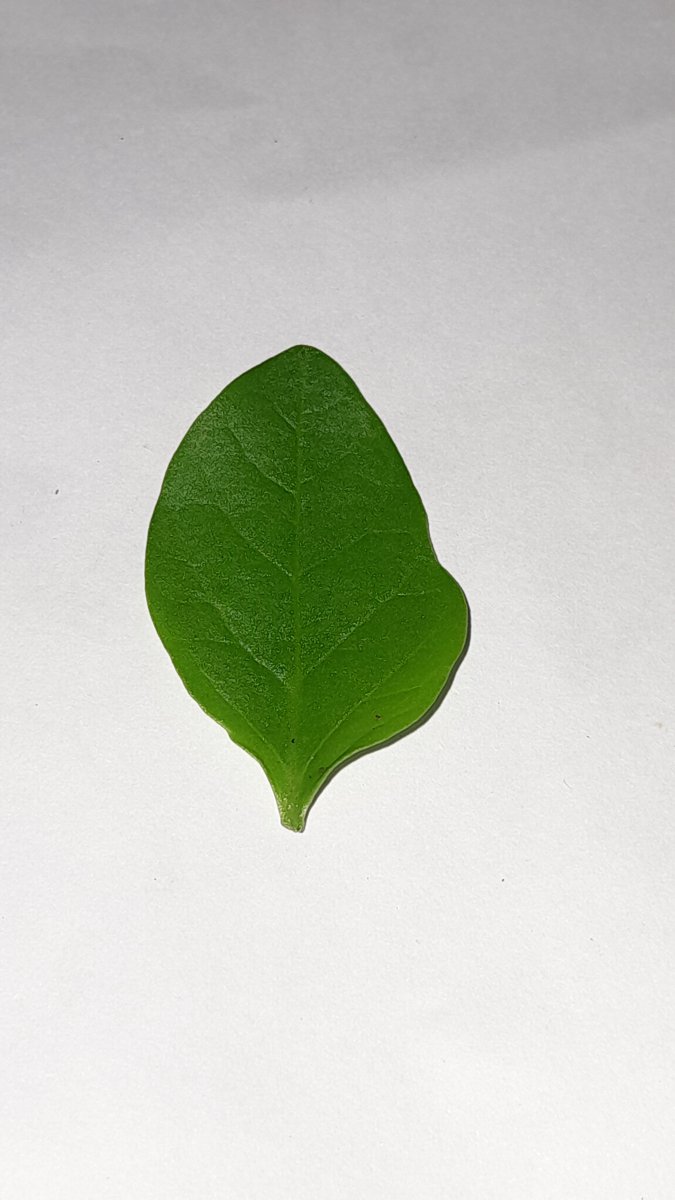
Label: Healthy-Leaf